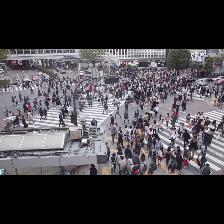
Label: Human